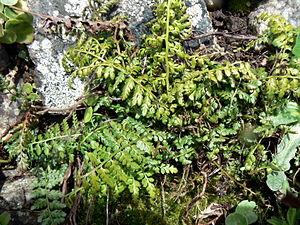
La Doradille de Billot, aussi appelée Asplenium de Billot, Asplénium lancéolé ou Fougère de Billot, est une sous-espèce de Asplenium obovatum, espèce de fougères de la famille des Aspleniaceae et du genre Asplenium.